Heiki Raudla

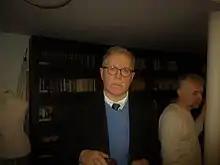

Heiki Raudla (born 20 May 1949 in Võhma) is an Estonian educator, cartoonist and politician.